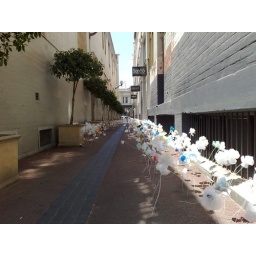
Some strange street art made from plastic shopping bags, which infested an alleyway in Perth